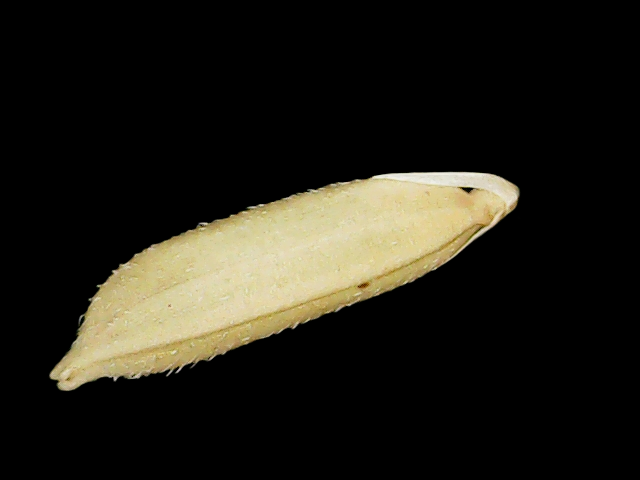
Rice variety: Binadhan11